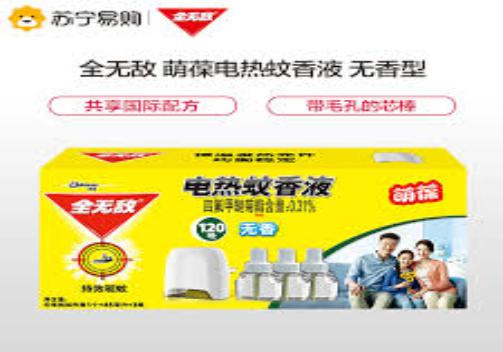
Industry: Necessities